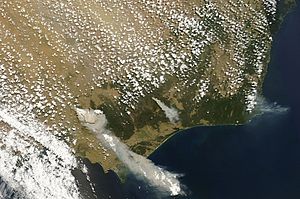
Bushbrandene i Australien 2009
Sattelitfoto af brandene taget om eftermiddagen den 7. februar
Bushbrandene i Australien 2009 var en række bushbrande, der hærgede den australske delstat Victoria i perioden fra den 7. februar 2009 til den 14. marts 2009. 173 mennesker mistede livet mens 414 blev såret.